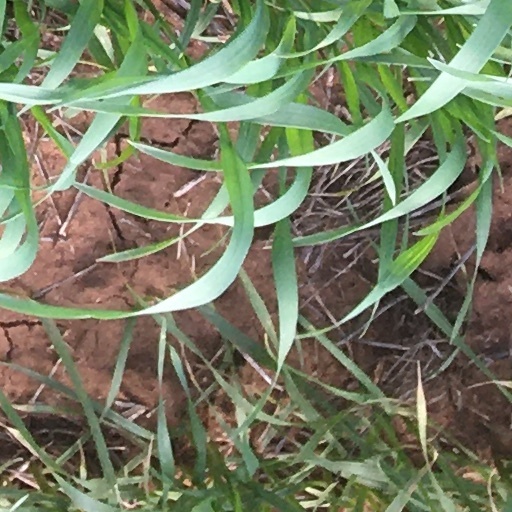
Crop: wheat